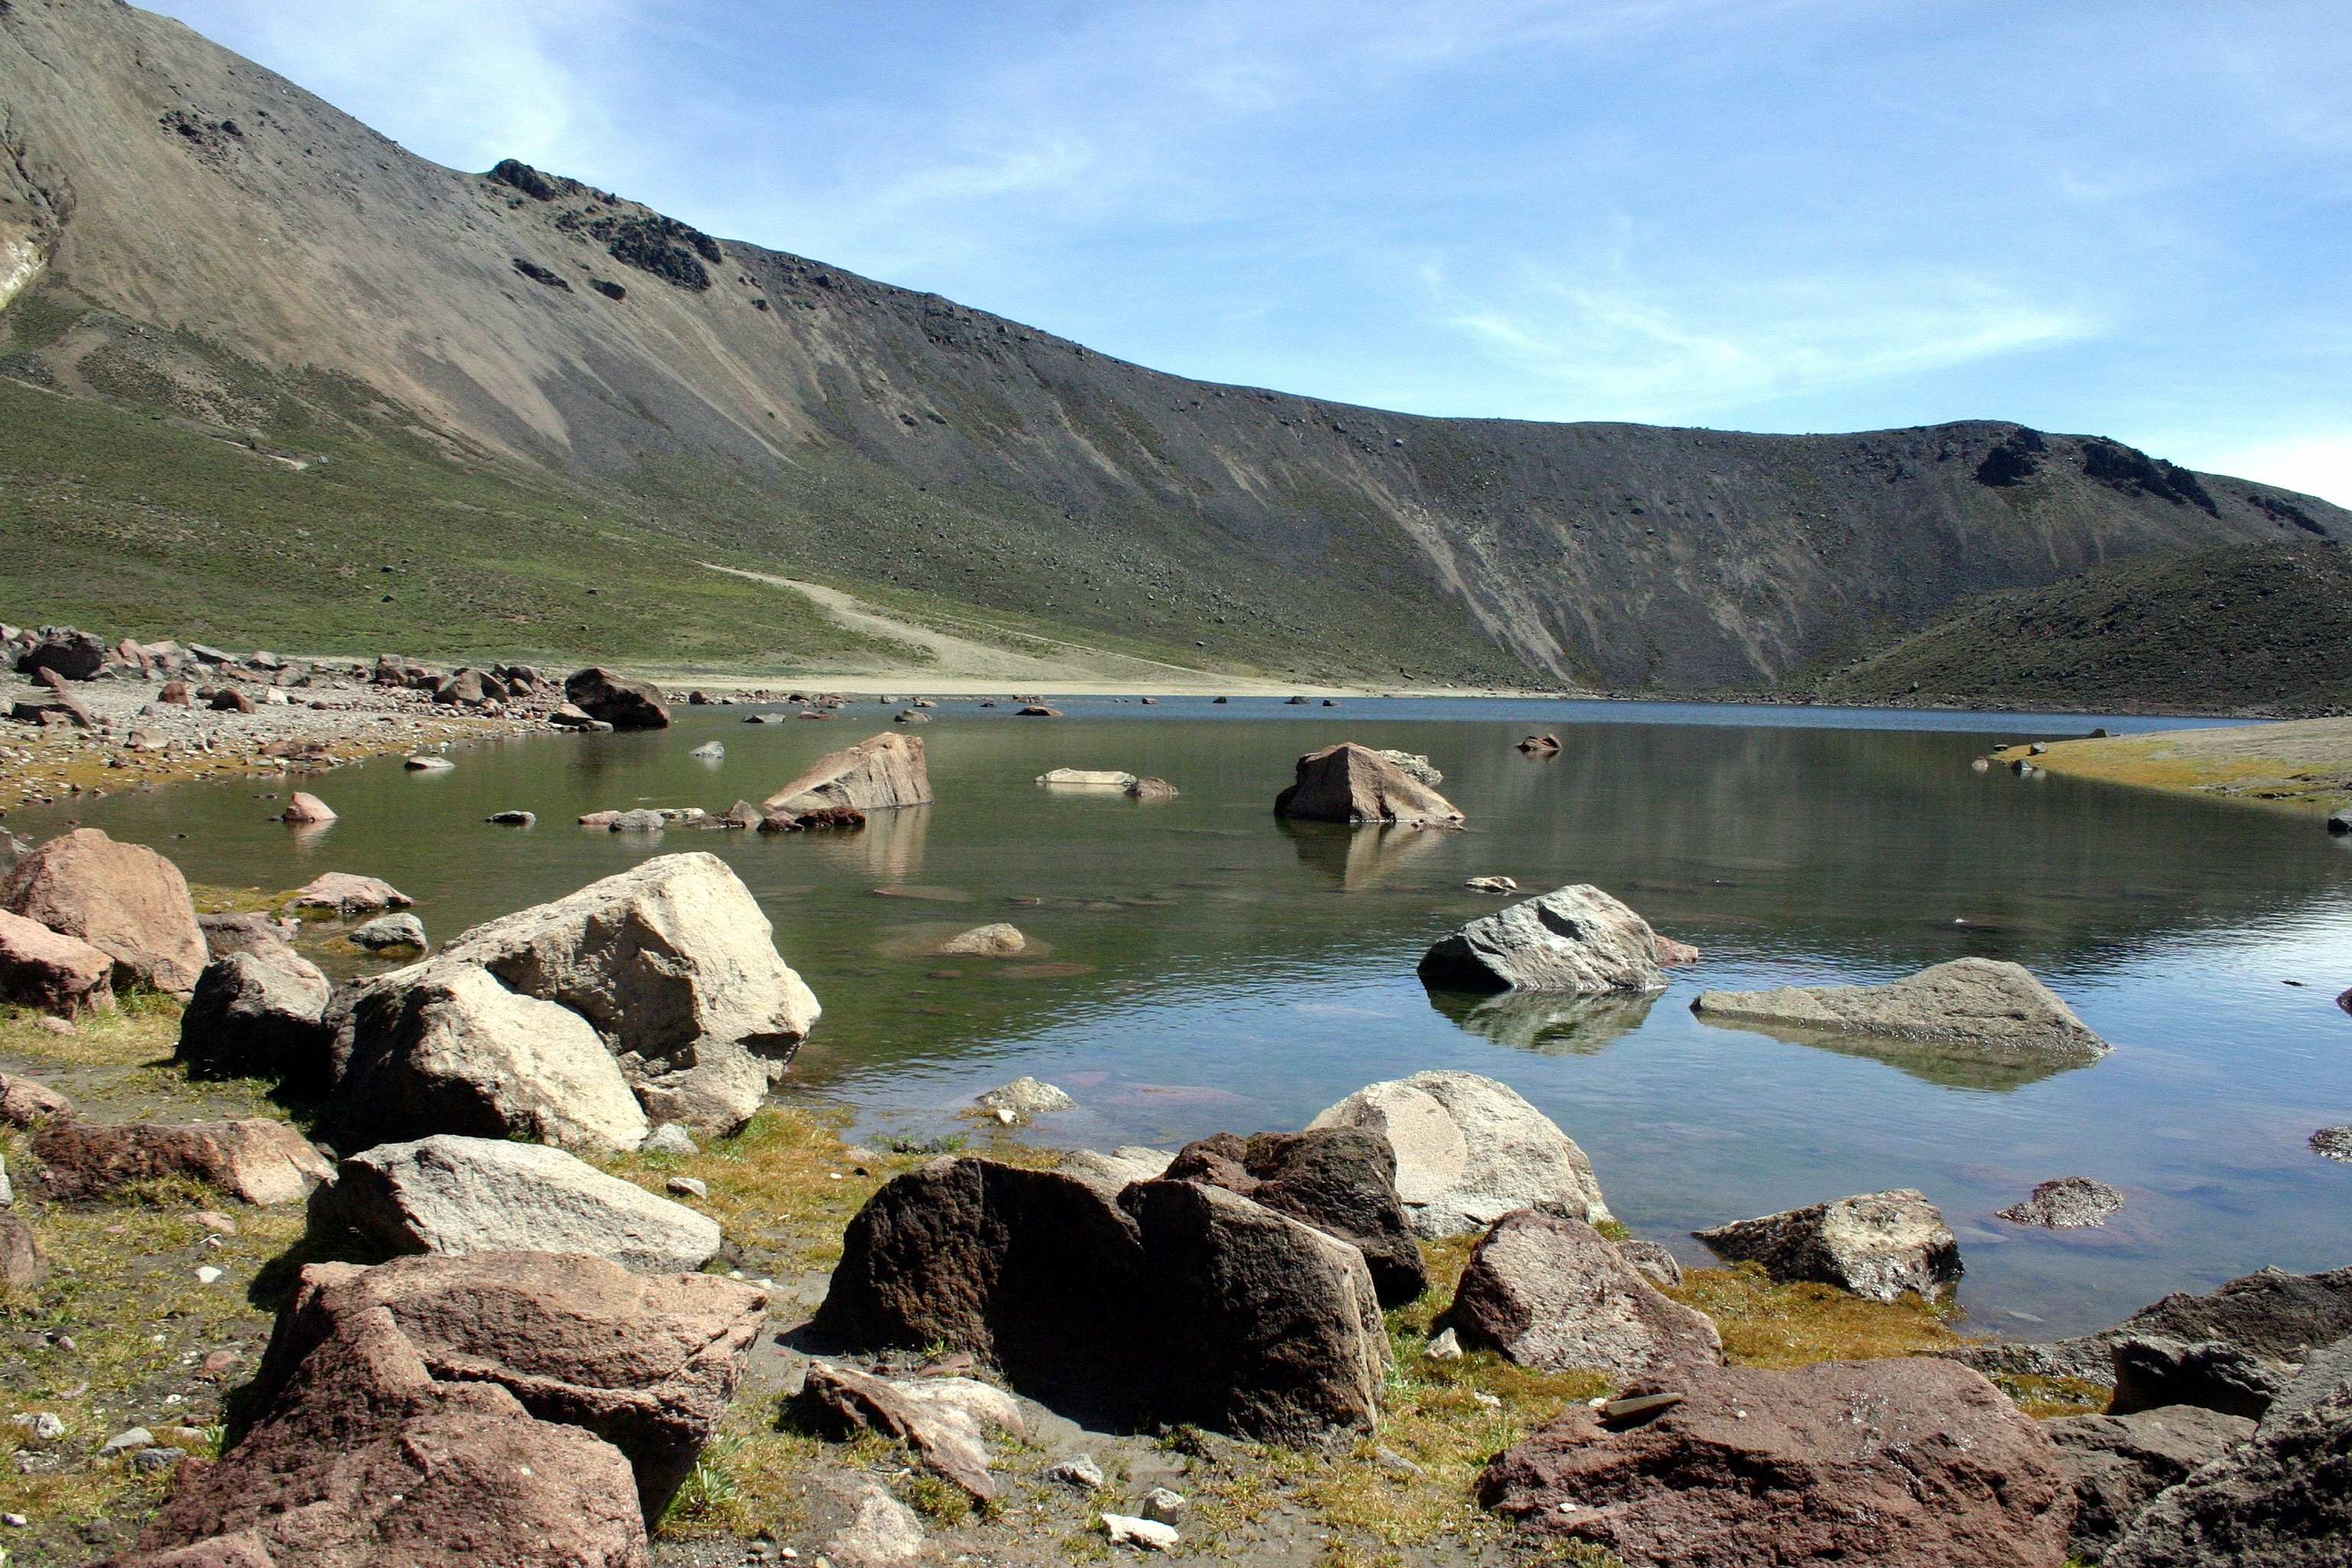
landscape, sea, coast, water, nature, rock, wilderness, walking, mountain, hiking, lake, adventure, valley, mountain range, reservoir, rocks, geology, backpacking, laguna, fell, loch, toluca, mountainous landforms